Battle of Živohoště

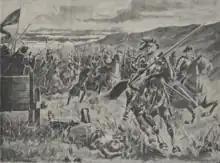
Battle of Živohošť (by Hugo Schüllinger, 1900)

The Battle of Živohošť took place on 4 November 1419 during the Hussite Wars. Hussite pilgrims from Alttabor (Czech: "Sezimovo Ústí") came to the countrywide congress in Prague, where they fought the Czech Catholic nobility following King Sigismund of Luxembourg and under the command of Peter Konopišťský of Sternberg. After the first attack, a number of Hussites were killed, wounded, or captured, but reinforcements from West Bohemia led by the Hussites from Nový Knín arrived, forcing the Czech barons to retreat to Kuttenberg. According to contemporary written sources, the Battle of Živohošť was the first major battle of the Hussite Wars.